Dead Pigeon on Beethoven Street

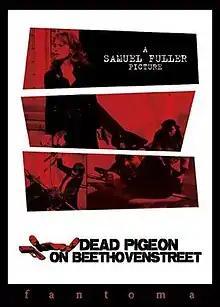

Dead Pigeon on Beethoven Street is episode 25, season 1, of "Tatort", a German police procedural television program, directed by Samuel Fuller. It was given a theatrical release in the United States by Emerson Film Enterprises in 1975. A novelisation by Fuller appeared in the US.